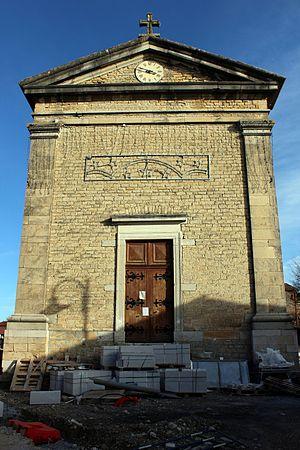
Eglise de Four.
Four est une commune française, située, géographiquement dans la plaine du Dauphiné, administrativement dans le département de l'Isère, en région Auvergne-Rhône-Alpes et, autrefois rattachée à l'ancienne province du Dauphiné. La commune fit partie de la ville nouvelle de L'Isle-d'Abeau à la création du syndicat intercommunal.